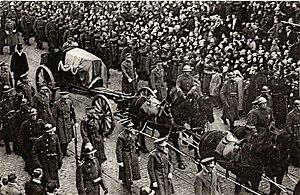
Funérailles du Roi Albert Ier, roi des Belges, Bruxelles, le 22 février 1934.
Albert, prince de Belgique, duc de Saxe, prince de Saxe-Cobourg et Gotha et héritier de la couronne belge, puis roi des Belges, est né à Bruxelles le 8 avril 1875 et mort dans un accident d'escalade à Marche-les-Dames le 17 février 1934.